Rajuvula

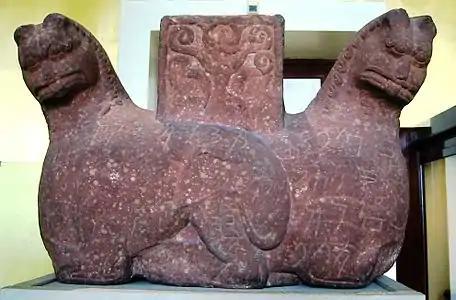
The Indo-Scythian Mathura lion capital, 1st century CE, mentioning Rajuvula and his wife, Nadasi Kasa (British Museum).

The Mathura lion capital, an Indo-Scythian sandstone capital from Mathura in Central India, and dated to the 1st century CE, describes in kharoshthi the gift of a stupa with a relic of the Buddha, by queen Nadasi Kasa, "the wife of Rajuvula" and "daughter of Aiyasi Kamuia", which was an older view supported by Bühler, Rapson, Lüders and others. But according to a later view propounded by Sten Konow, and accepted by later scholars, the principal donor making endowments was princess Aiyasi Kamuia, "chief queen of Rajuvula" and "daughter of Yuvaraja Kharaosta Kamuio". Nadasi Kasa (or Nada Diaka) was daughter of Ayasia Kamuia.